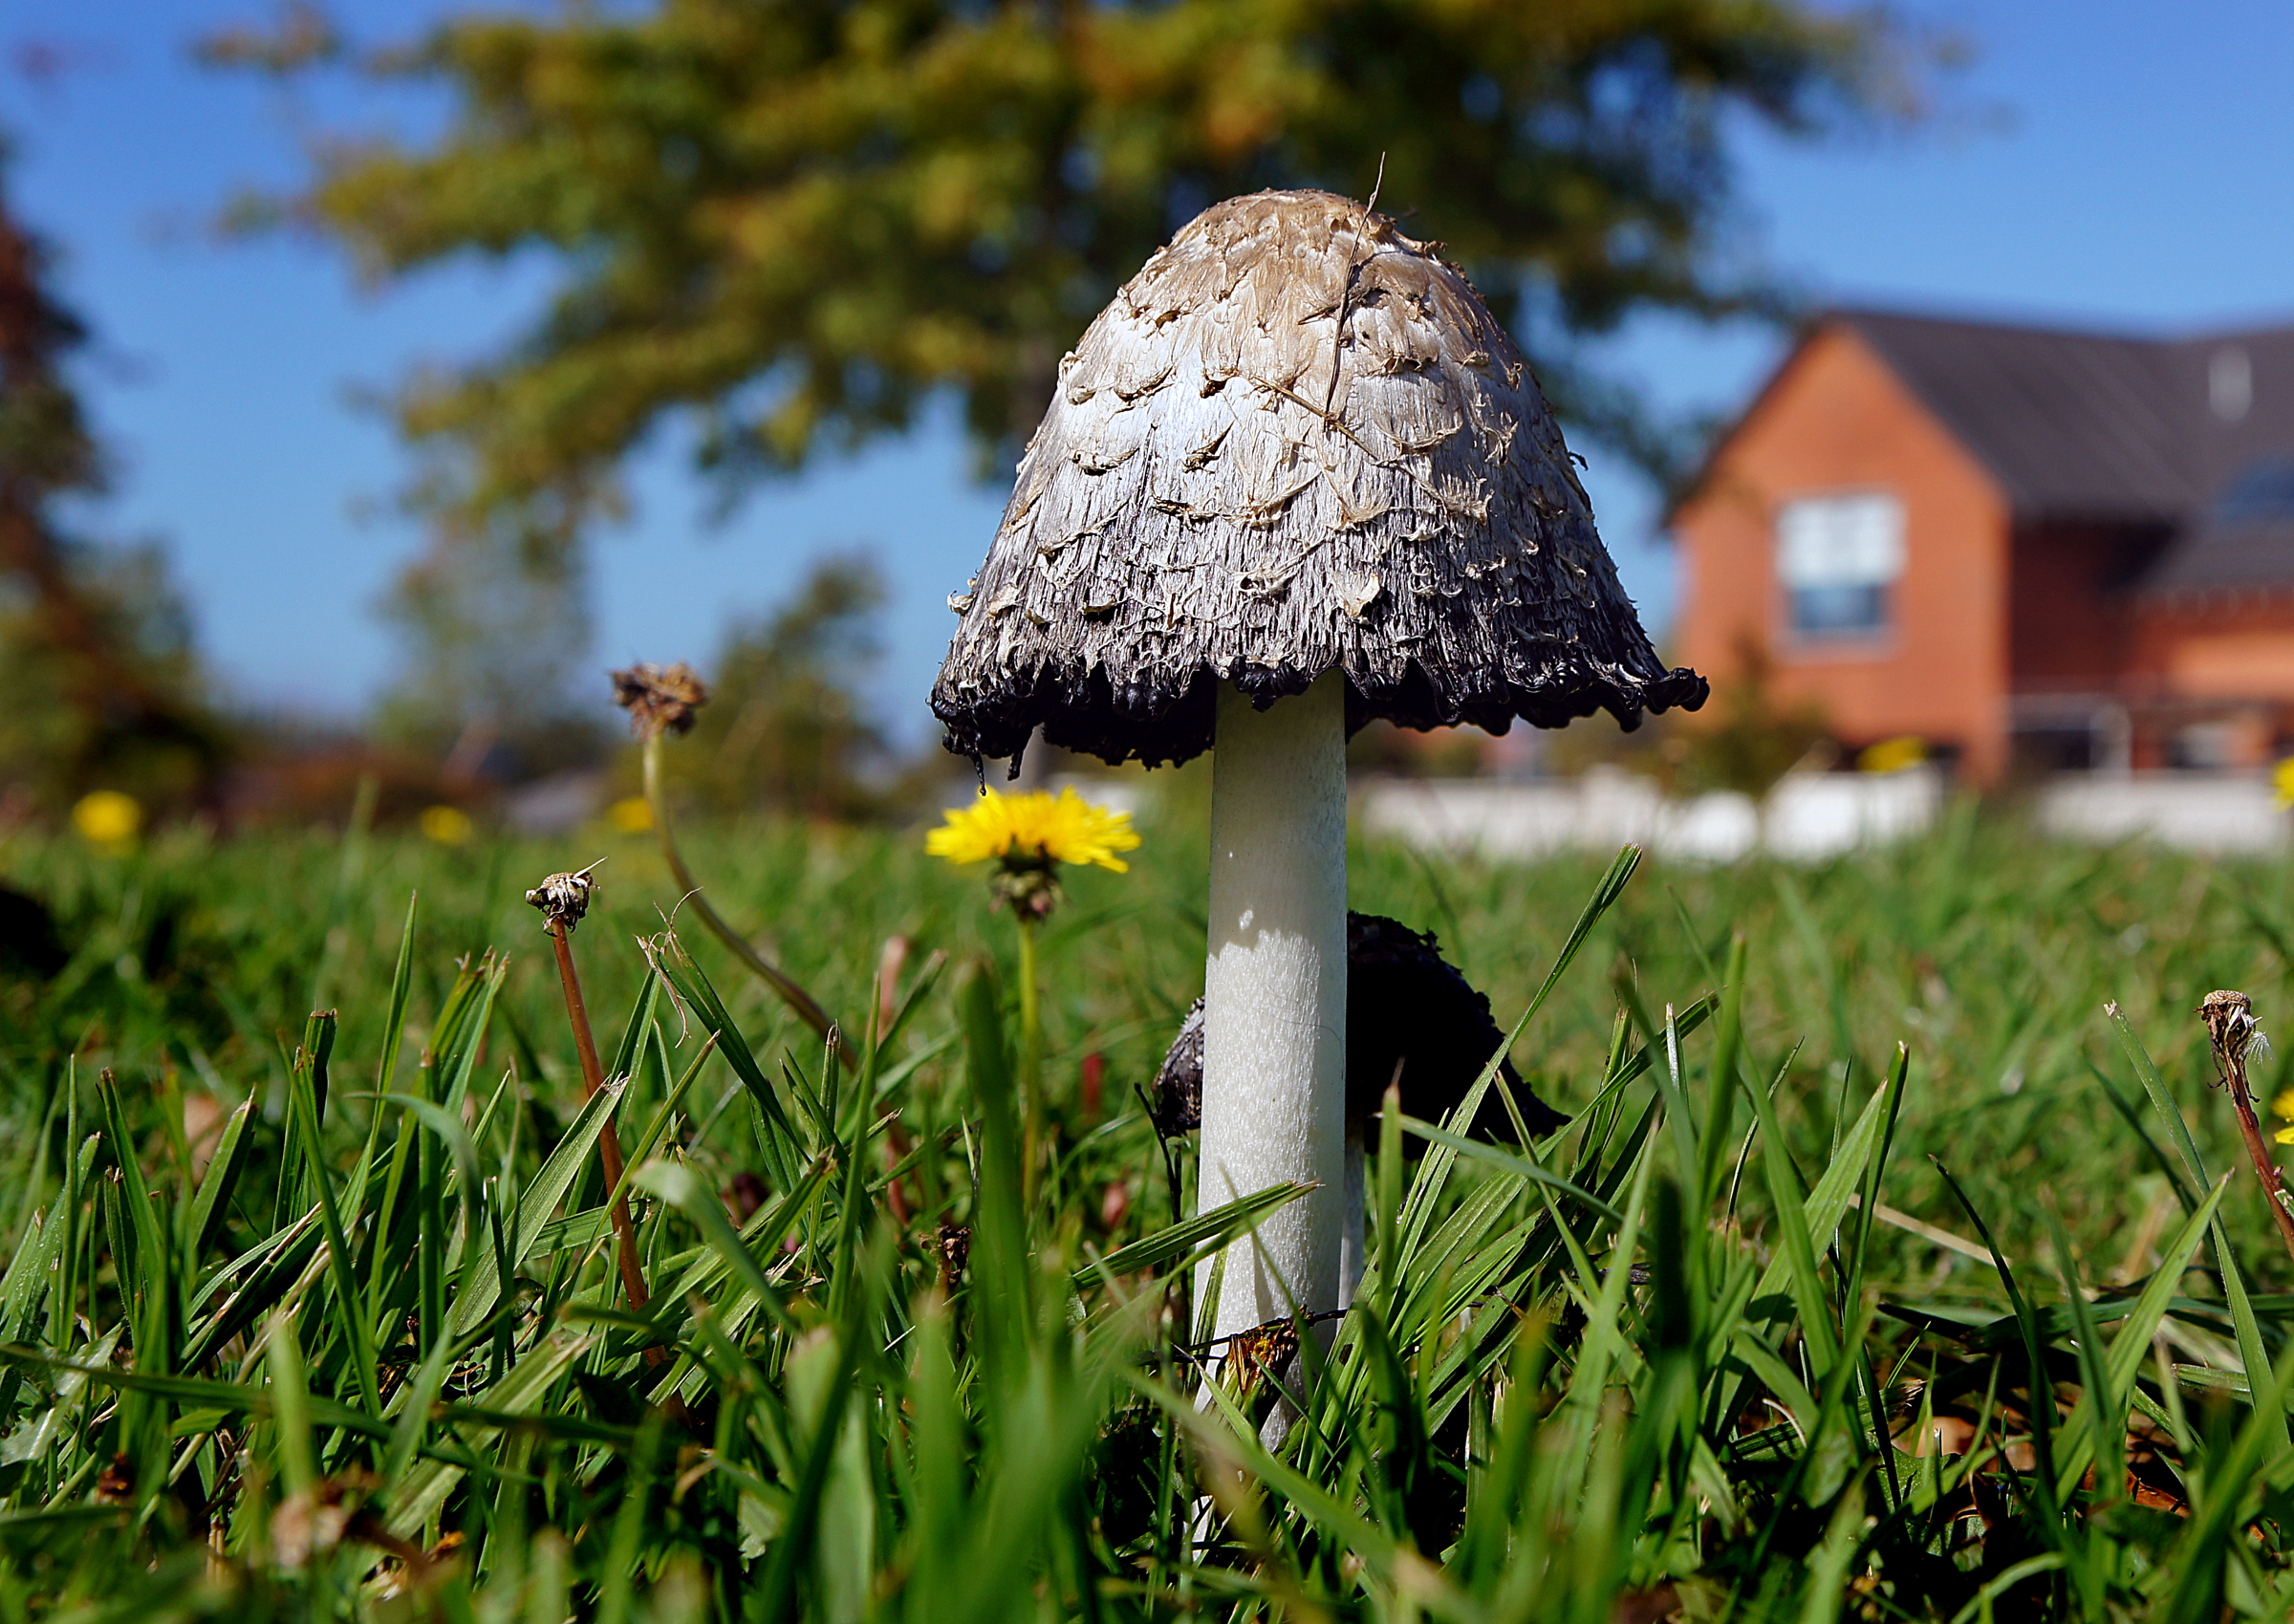
tree, nature, forest, grass, plant, field, lawn, meadow, leaf, flower, green, autumn, soil, botany, mushroom, flora, season, fungi, woodland, habitat, sonydslra580, coprinuscomatus, shaggyinkcap, rural area